1300 Revolution

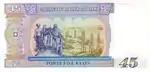
The 45 Myanmar kyat note depicting the oilfield strikes

The 1300 Revolution (also called the 1300 Movement or Year 1300 Strikes) was a nationwide general strike in Myanmar in 1938–1939, beginning with oilfield strikes. It is named for the year it occurred: 1300 in the Myanmar calendar. The strike's length and reach united many people in Burma in solidarity against the British colonial government. It is often regarded as one of the seminal first steps towards Myanmar's Independence.